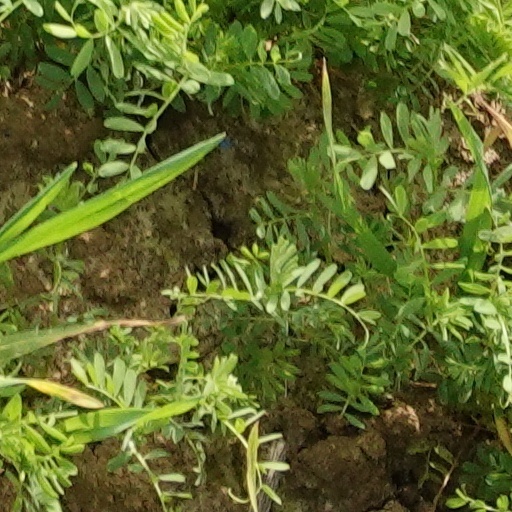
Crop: wheat